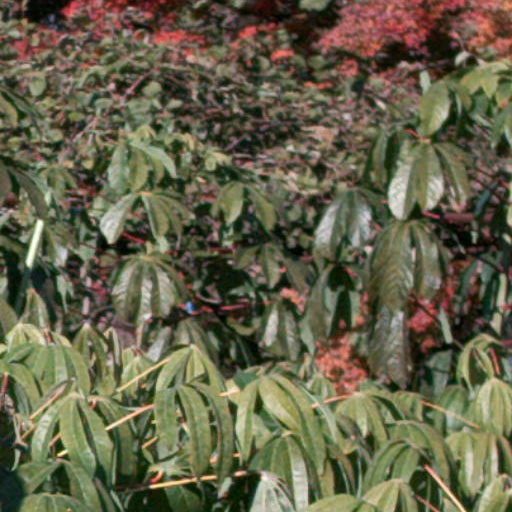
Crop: cassava